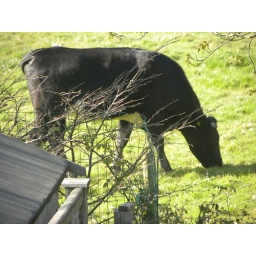
cow in the field at the bottom of my garden